Downtown Minot

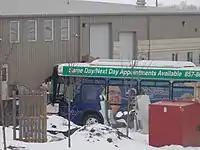
Minot city bus

Taxi-9000 and the Central Cab Company are two cab companies that operate in Minot. Two rental companies in Minot, Enterprise and Rent-a-Wreck, offer pickup service to their customers. Minot City Transit operates several bus routes, which serve downtown on weekdays. Cash fare or tokens can be purchased upon boarding the bus. In the mornings, bus routes from downtown service Minot State University and West Minot on the North Central Route, Minot State University and North Hill from the North Route, Eastwood Park and Holiday Village from the East Route, South Hill and the Dakota Square Mall form the South #2 Route and Oak Park and Bel Air from the West Route. In the afternoon, North Hill can be accessed from the North Route, Roosevelt Park and Holiday Village from the East Route, South Hill from the South Route #1 and Minot State University and Oak Park from the West Route. The City of Minot is currently conducting a transit study to determine the transit service needs of the city and the region over the next five to ten years.